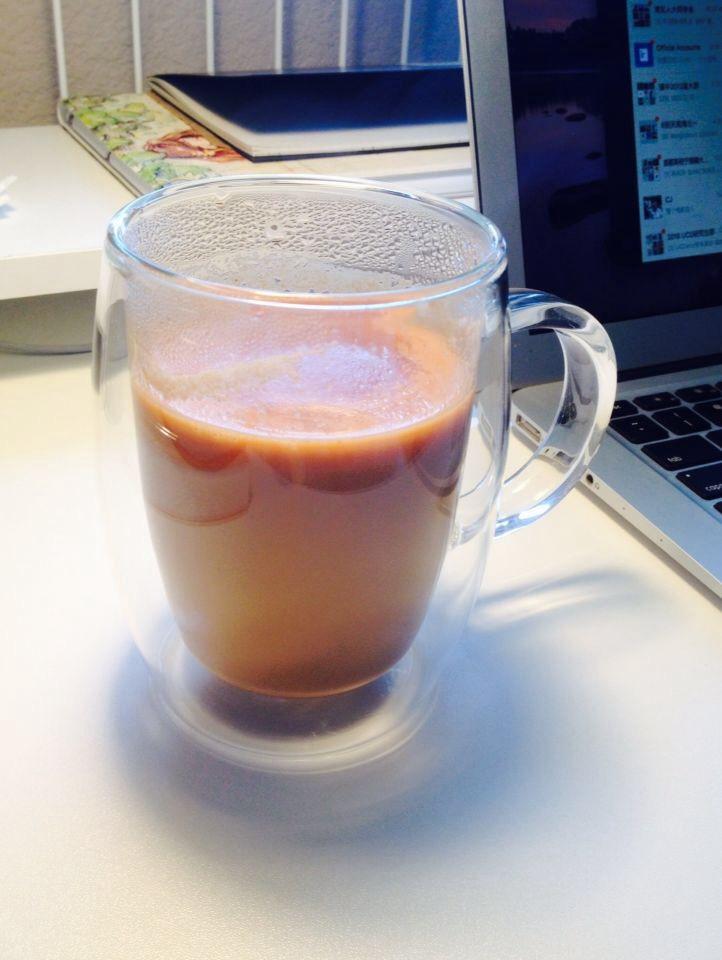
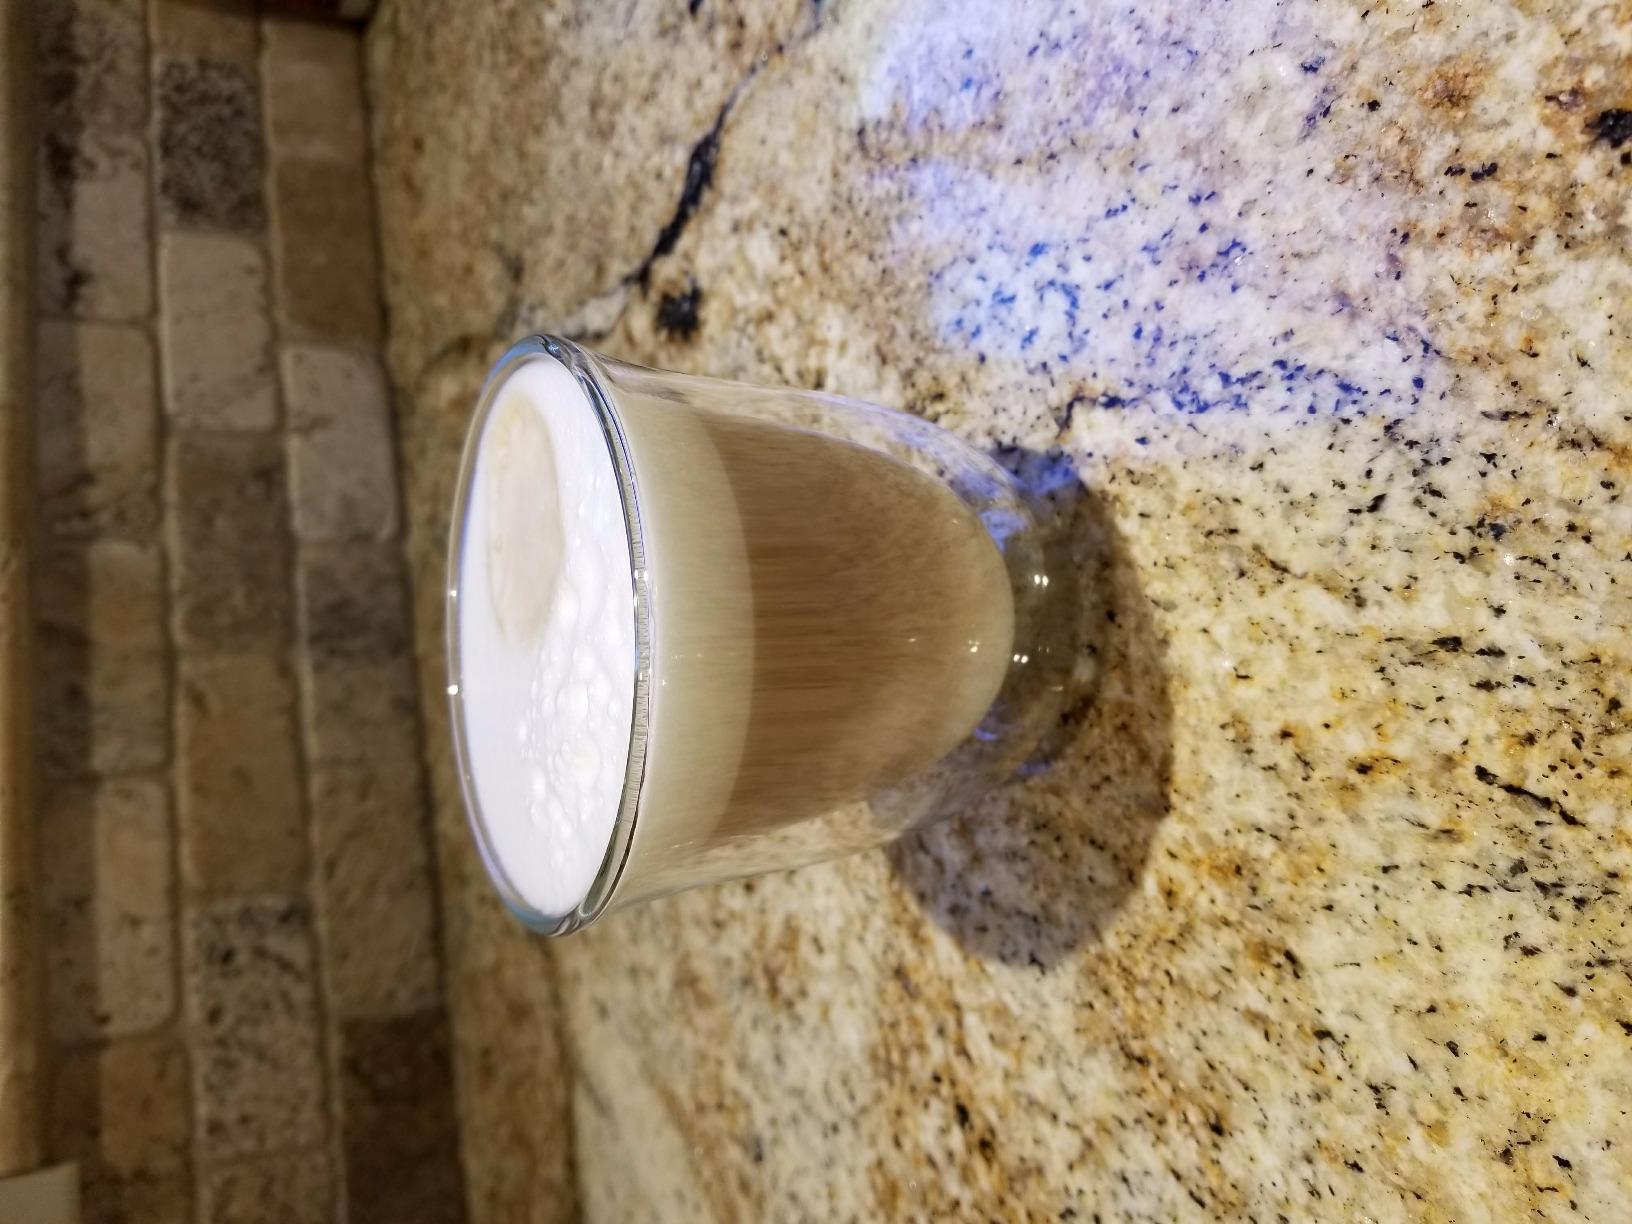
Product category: items_mug
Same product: no